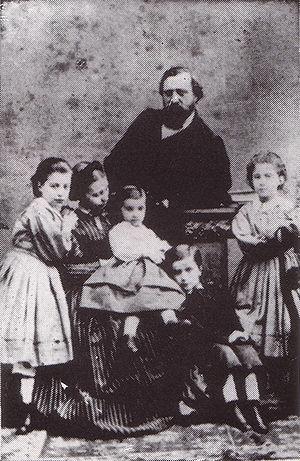
Luigi Mercantini, né à Ripatransone le 19 septembre 1821 et mort à Palerme le 17 novembre 1872, est un poète et écrivain italien.